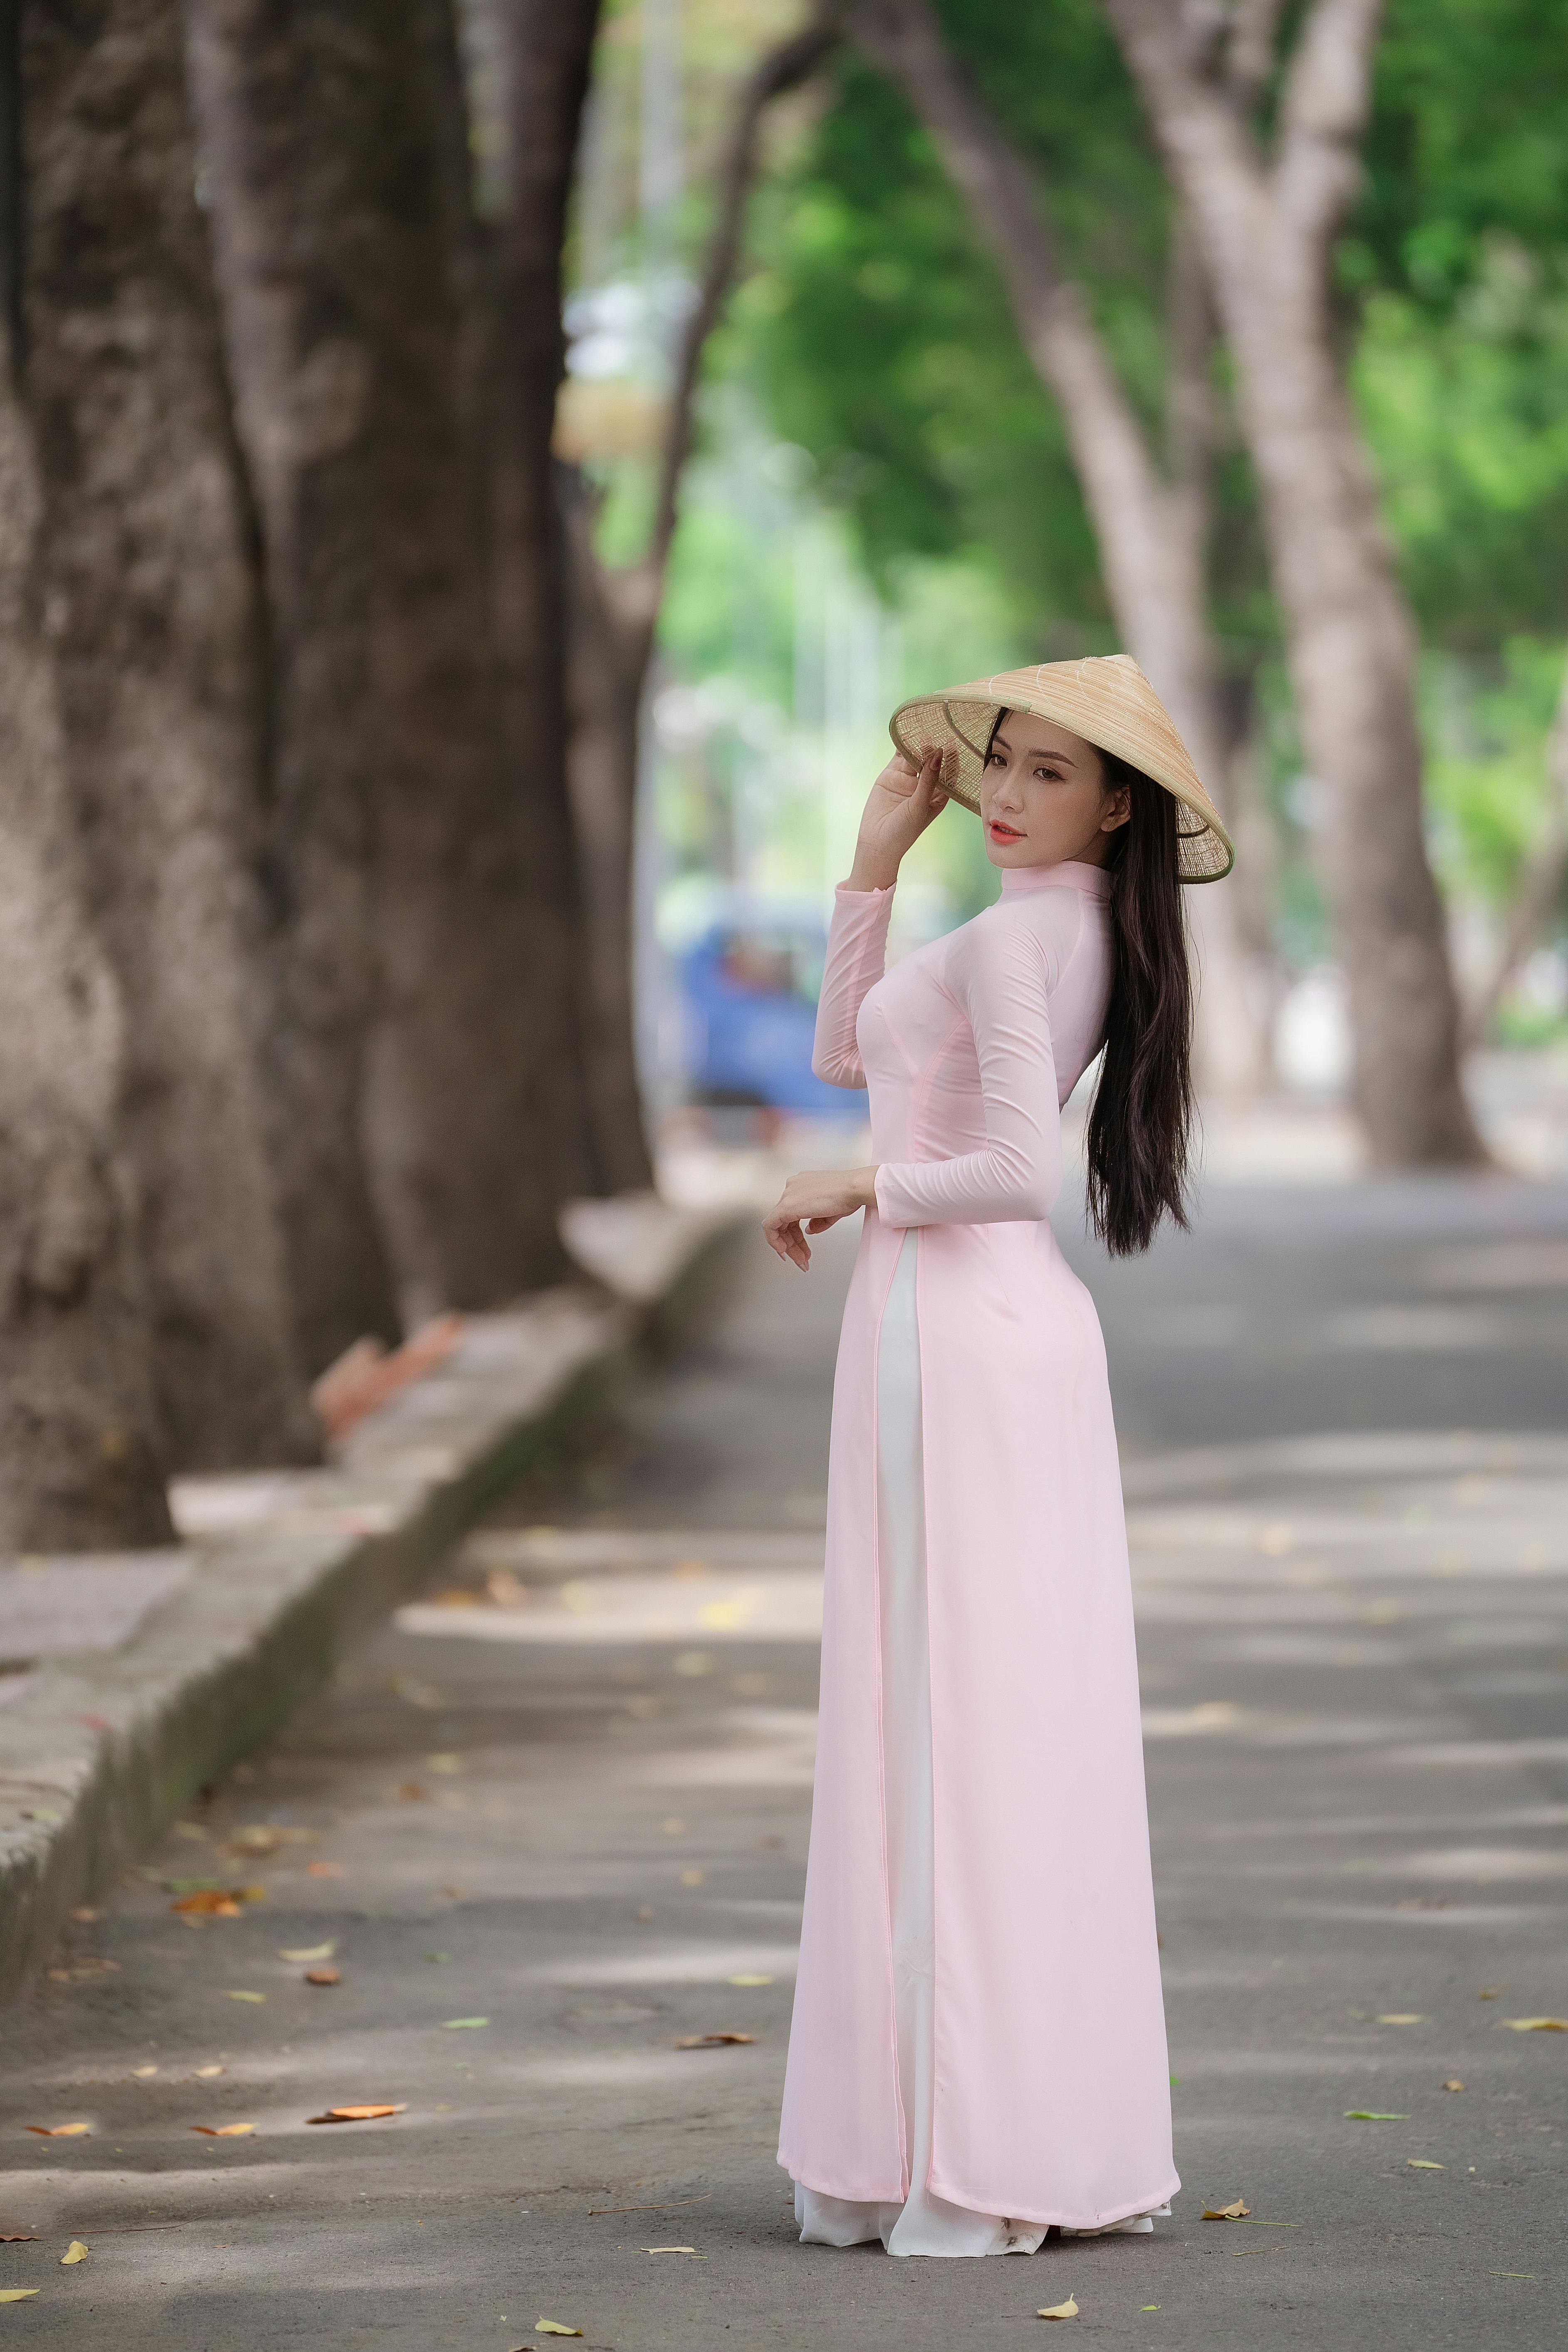
woman, outerwear, shoulder, dress, sleeve, branch, hat, waist, flash photography, tree, sunglasses, fedora, sunlight, People in nature, bridal party dress, grass, sun hat, day dress, happy, eyewear, trunk, formal wear, fashion design, long hair, forest, gown, knee, blond, brown hair, fashion model, bridal clothing, fashion accessory, peach, cap, cocktail dress, haute couture, woodland, walking, sitting, portrait photography, photo shoot, top